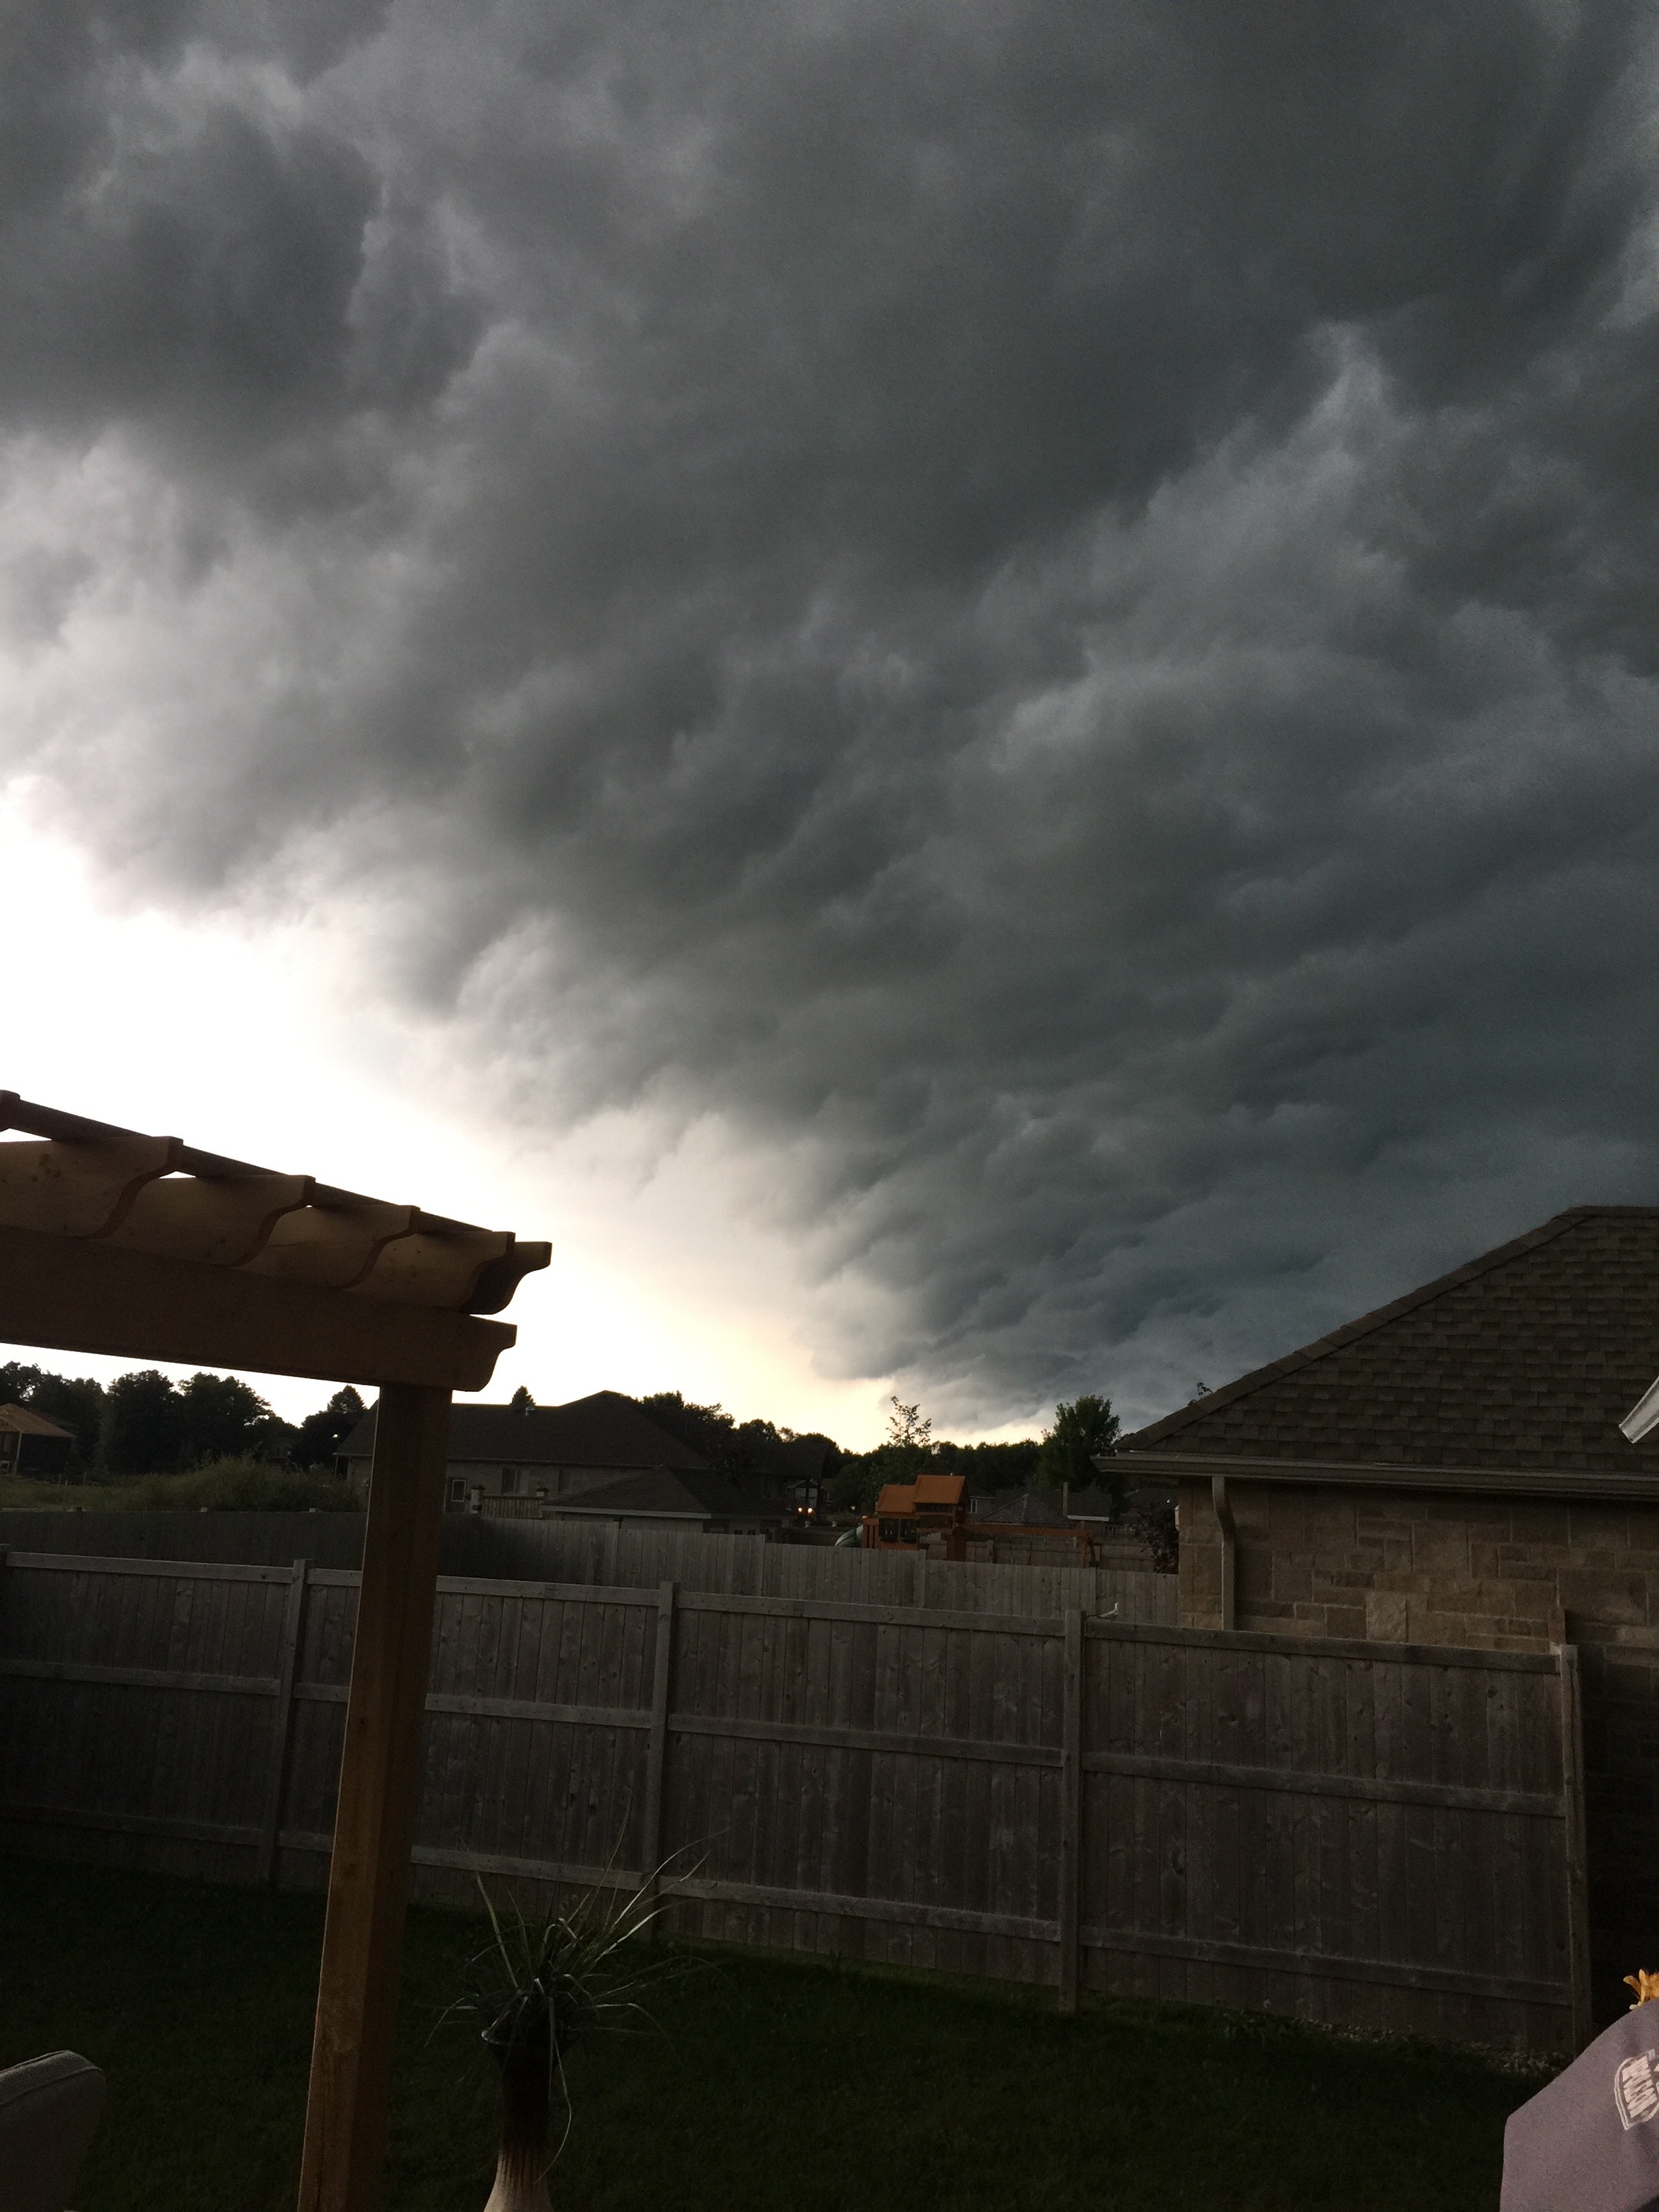
cloud, sky, sunlight, weather, storm, darkness